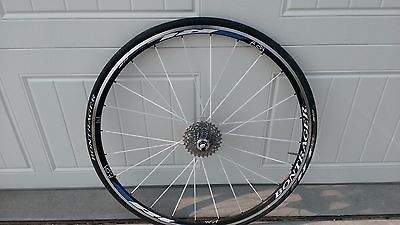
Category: bicycle